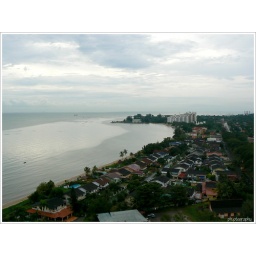
these houses by the beach at melaka. what a lovely sight from my friend's house.. Melaka, Malaysia